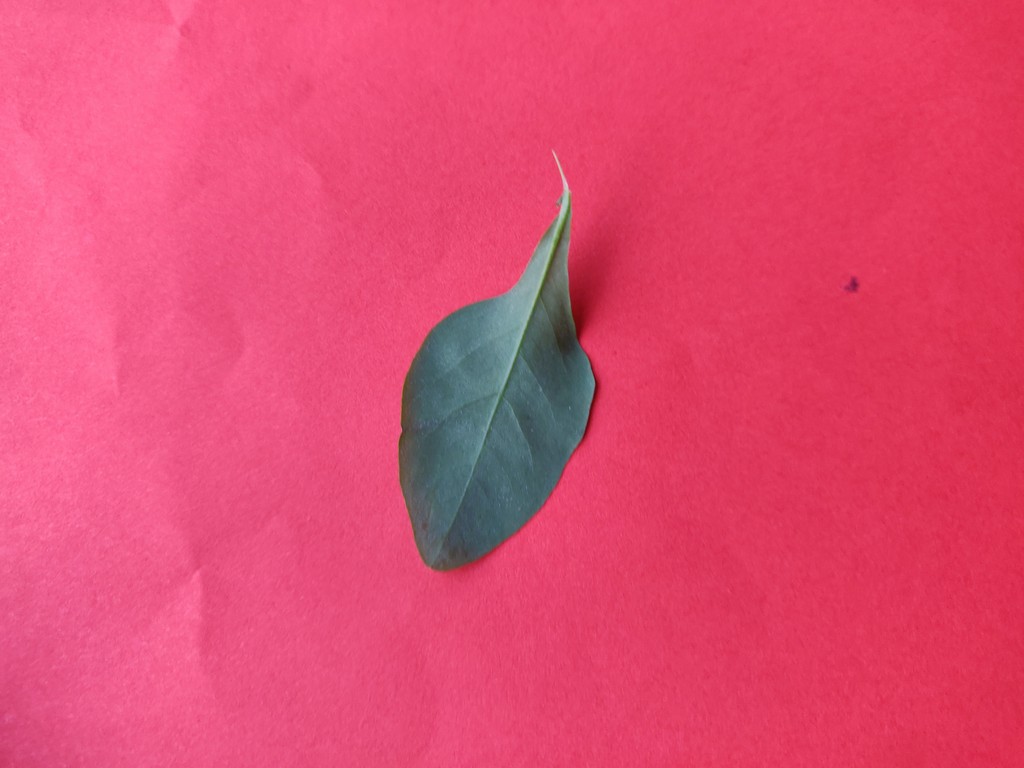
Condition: Healthy
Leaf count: single
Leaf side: back